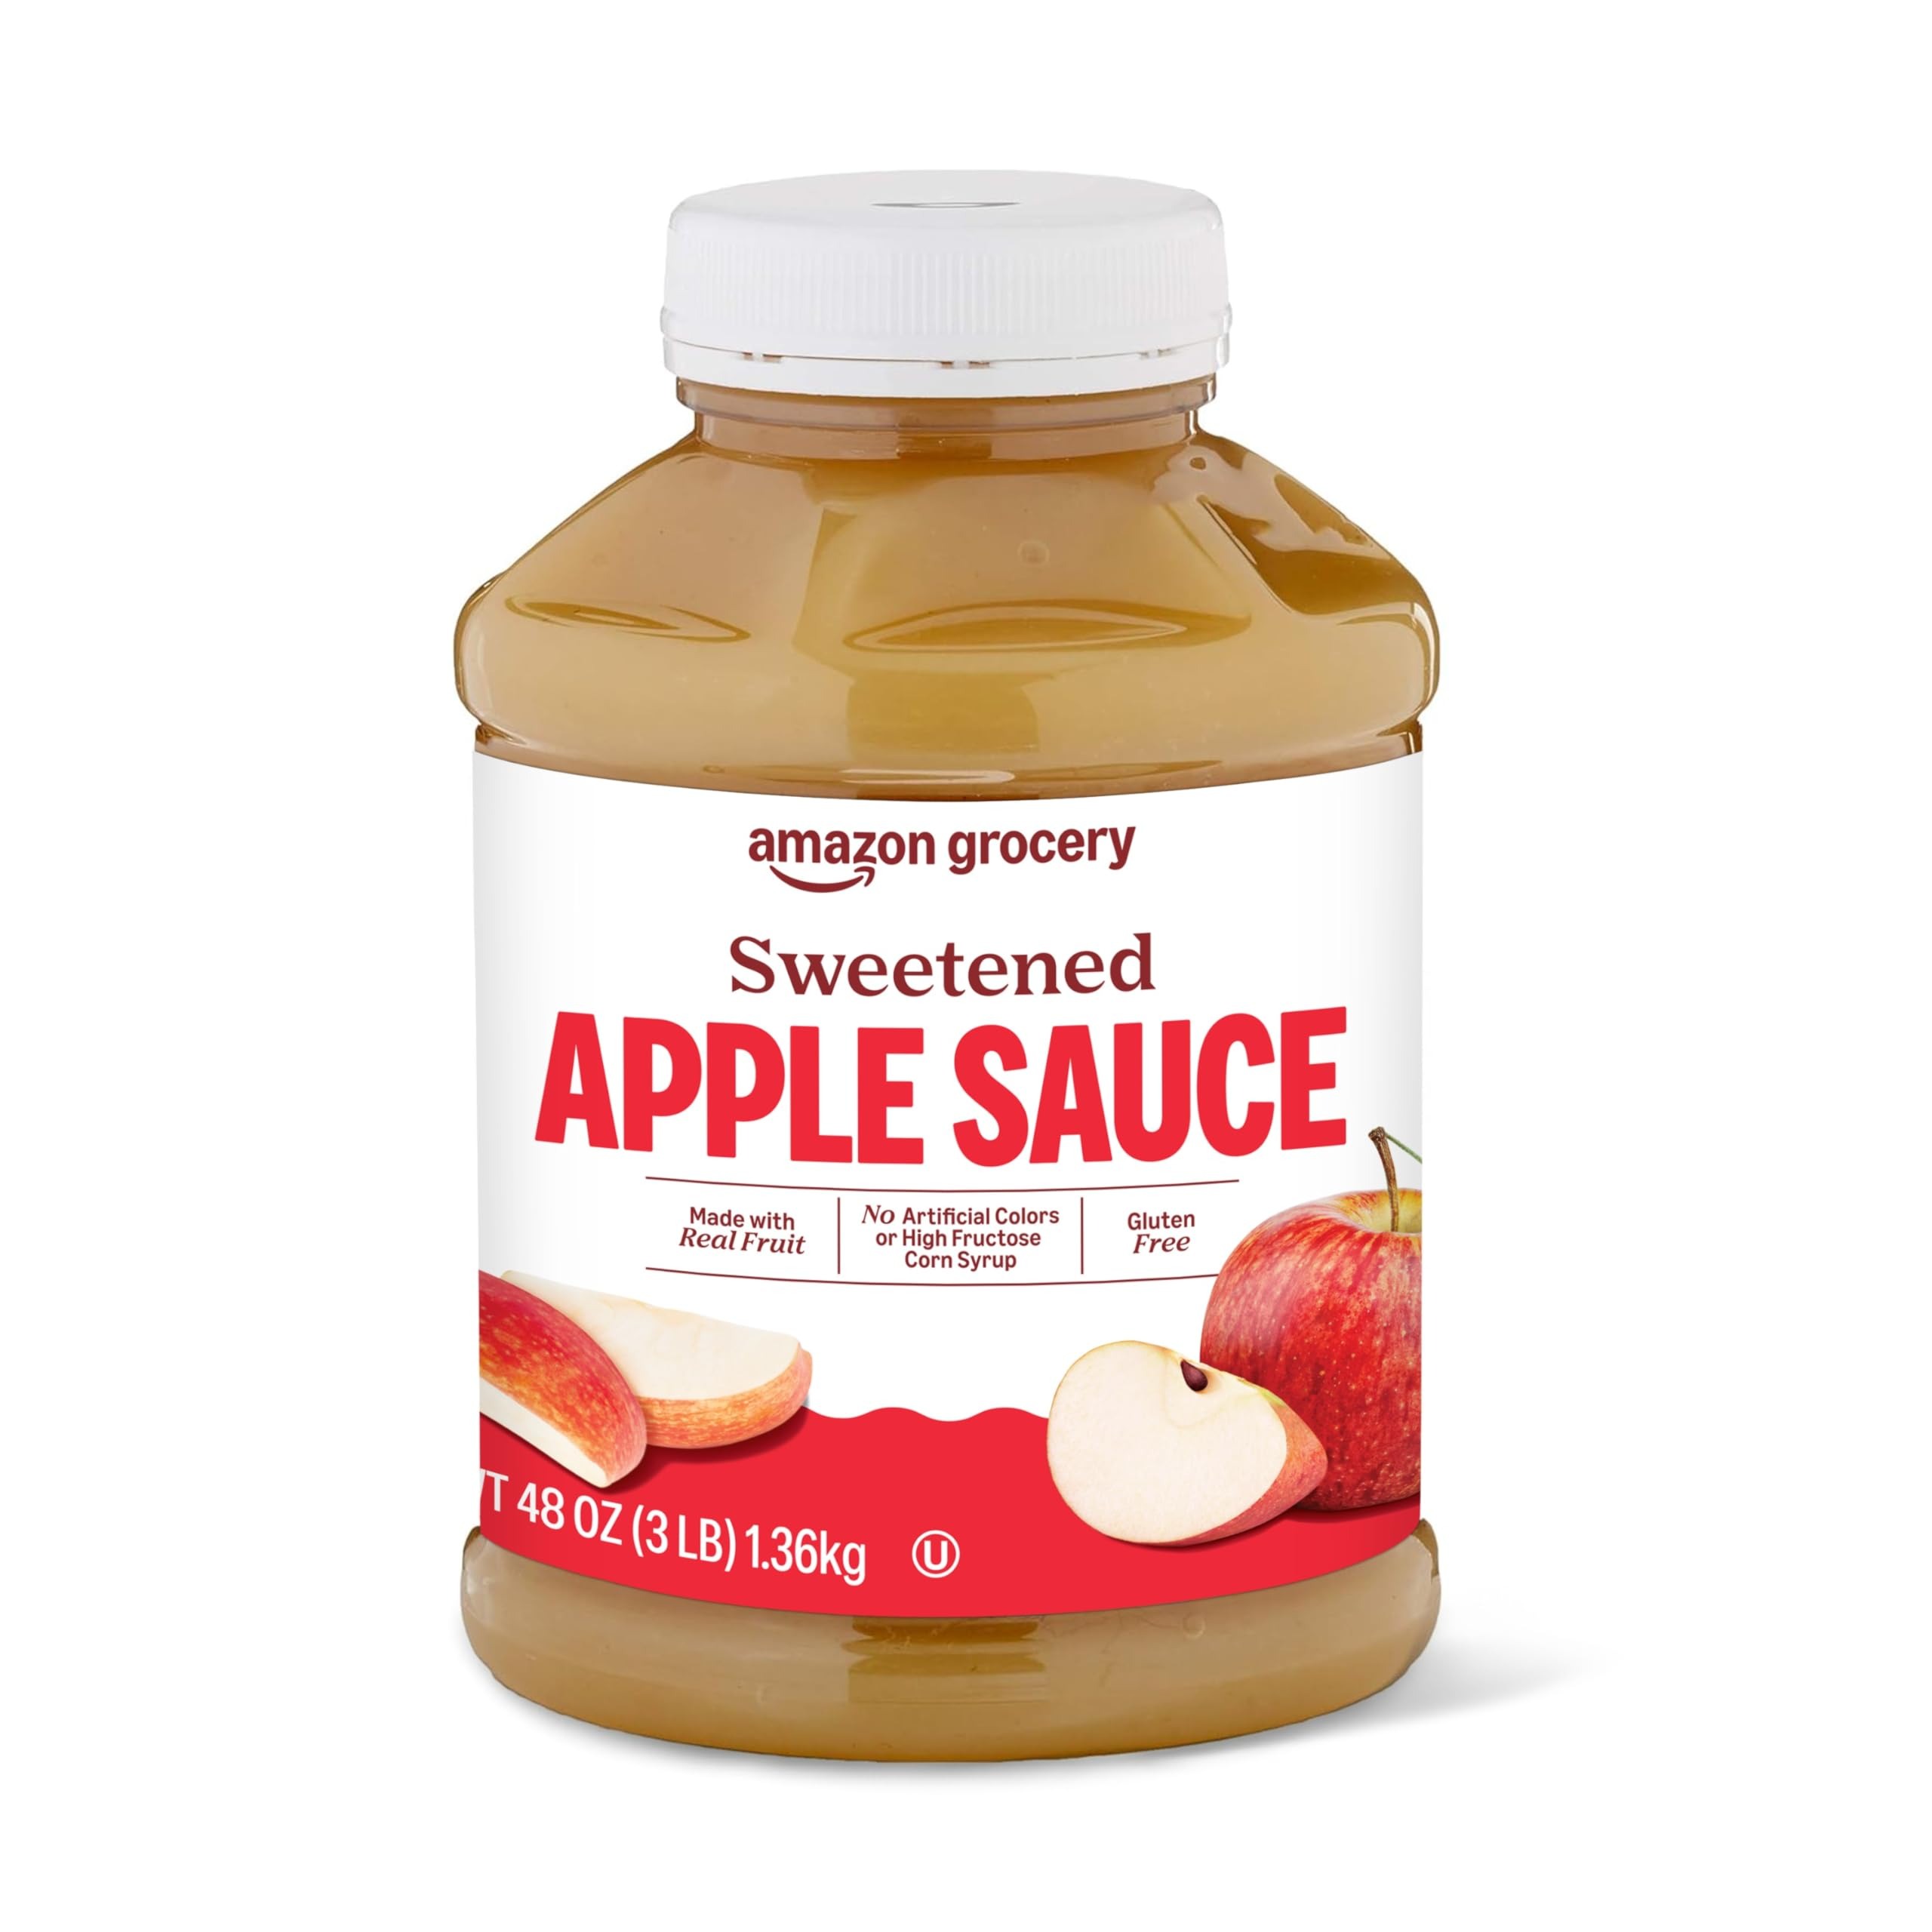
Item Name: Amazon Grocery, Sweetened Apple Sauce, 48 Oz (Previously Happy Belly, Packaging May Vary)
Bullet Point 1: One 48 ounce jar of Sweetened Apple Sauce
Bullet Point 2: Some of your favorite Happy Belly products are now part of the Amazon Grocery brand! Although packaging may vary during the transition, the ingredients and product remain the same. Thank you for your continued trust in our brands
Bullet Point 3: Made with real fruit
Bullet Point 4: Gluten free
Bullet Point 5: No artificial colors or high fructose corn syrup
Bullet Point 6: Amazon Grocery has all the favorites you love for less. You’ll find everything you need for great-tasting meals in one shopping trip
Bullet Point 7: Feed your every day with Amazon Grocery
Product Description: One 48 ounce jar of Sweetened Apple Sauce
Value: 48.0
Unit: Ounce

Price: 3.765